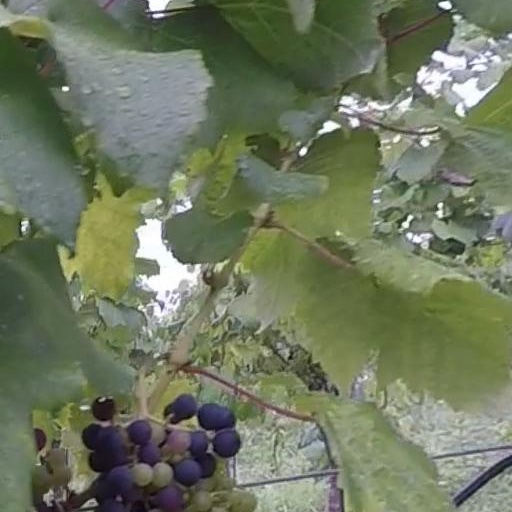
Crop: grape